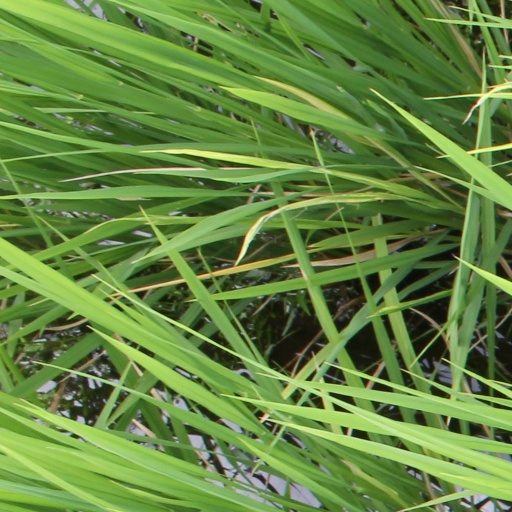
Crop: rice